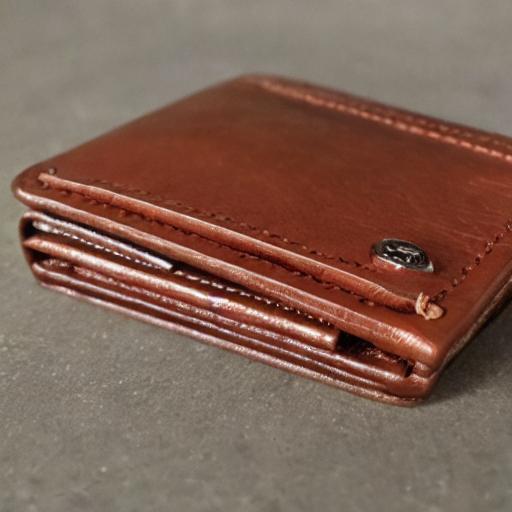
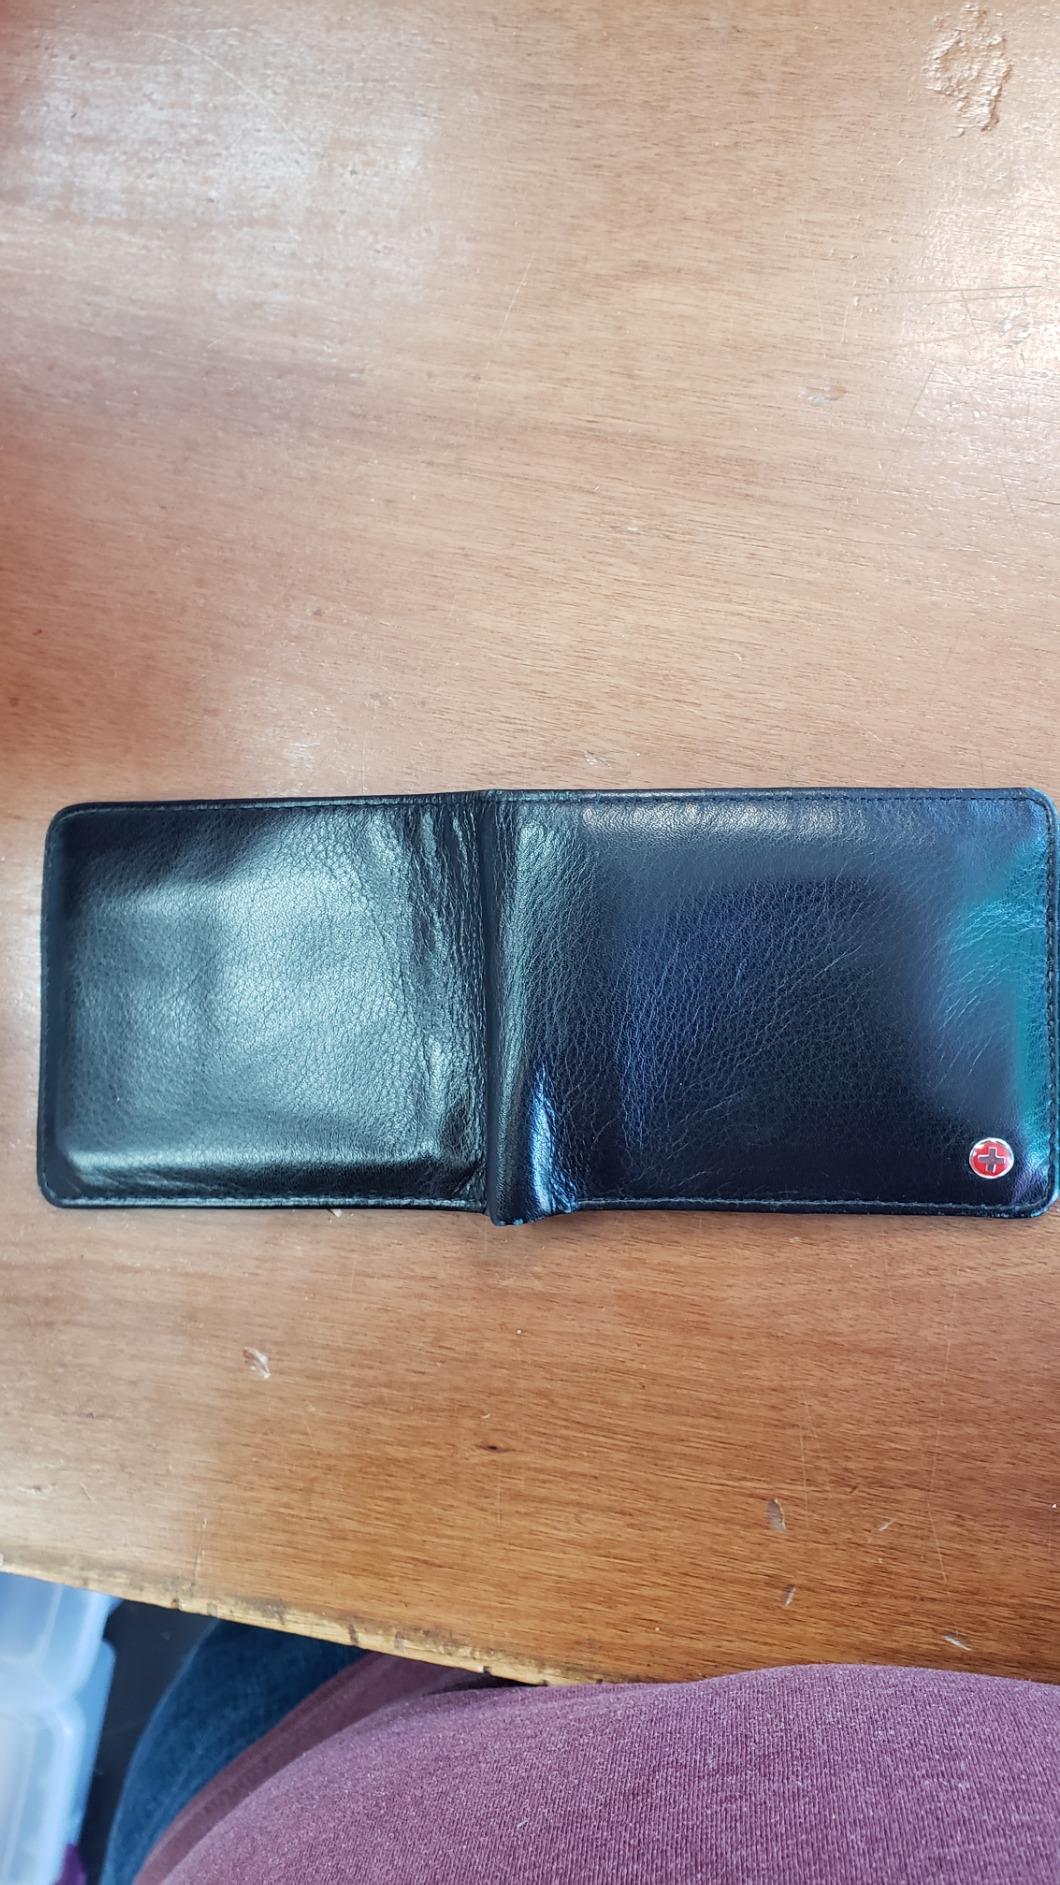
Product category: accessories_wallet
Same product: no